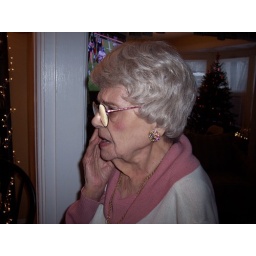
Memere B. - Surprised by her new table and chairs for Christmas - Christmas at Donald and Michelle's House 2007